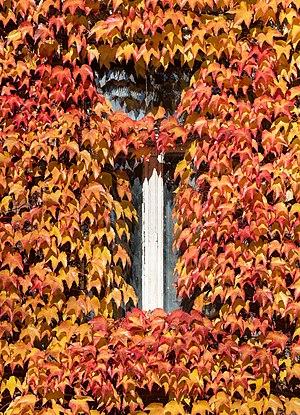
Parthenocissus tricuspidata, la Vigne-vierge à trois pointes est une espèce de plantes de la famille de la Vigne. Elle est originaire d’Asie orientale et cultivée très largement comme plante grimpante ornementale pour son feuillage qui vire au rouge écarlate à l’automne. Les jardiniers utilisent parfois aussi les termes moins heureux de « lierre de Boston » ou de « lierre japonais » traduit de l’anglais « Boston ivy » et « Japanese ivy ».